Victoria Nuland

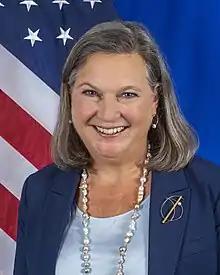
Official portrait, 2021

Victoria Jane Nuland (born July 1, 1961) is an American diplomat who served as Under Secretary of State for Political Affairs from 2021 to 2024. A former member of the US Foreign Service, she served as Assistant Secretary of State for European and Eurasian Affairs from 2013 to 2017 and the 18th U.S. ambassador to NATO from 2005 to 2008. Between July 2023 and February 2024, Nuland served as acting deputy secretary of state following the retirement of Wendy Sherman.